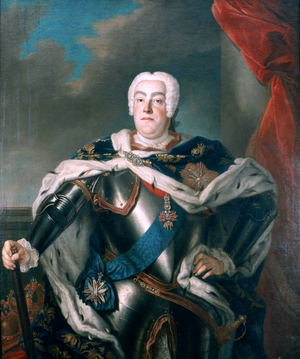
La Gemäldegalerie Alte Meister est un musée d'art des Collections nationales de Dresde situé dans le Semperbau du palais Zwinger, à Dresde, en Allemagne. Elle ne doit pas être confondue avec la Gemäldegalerie Alte Meister de Cassel.